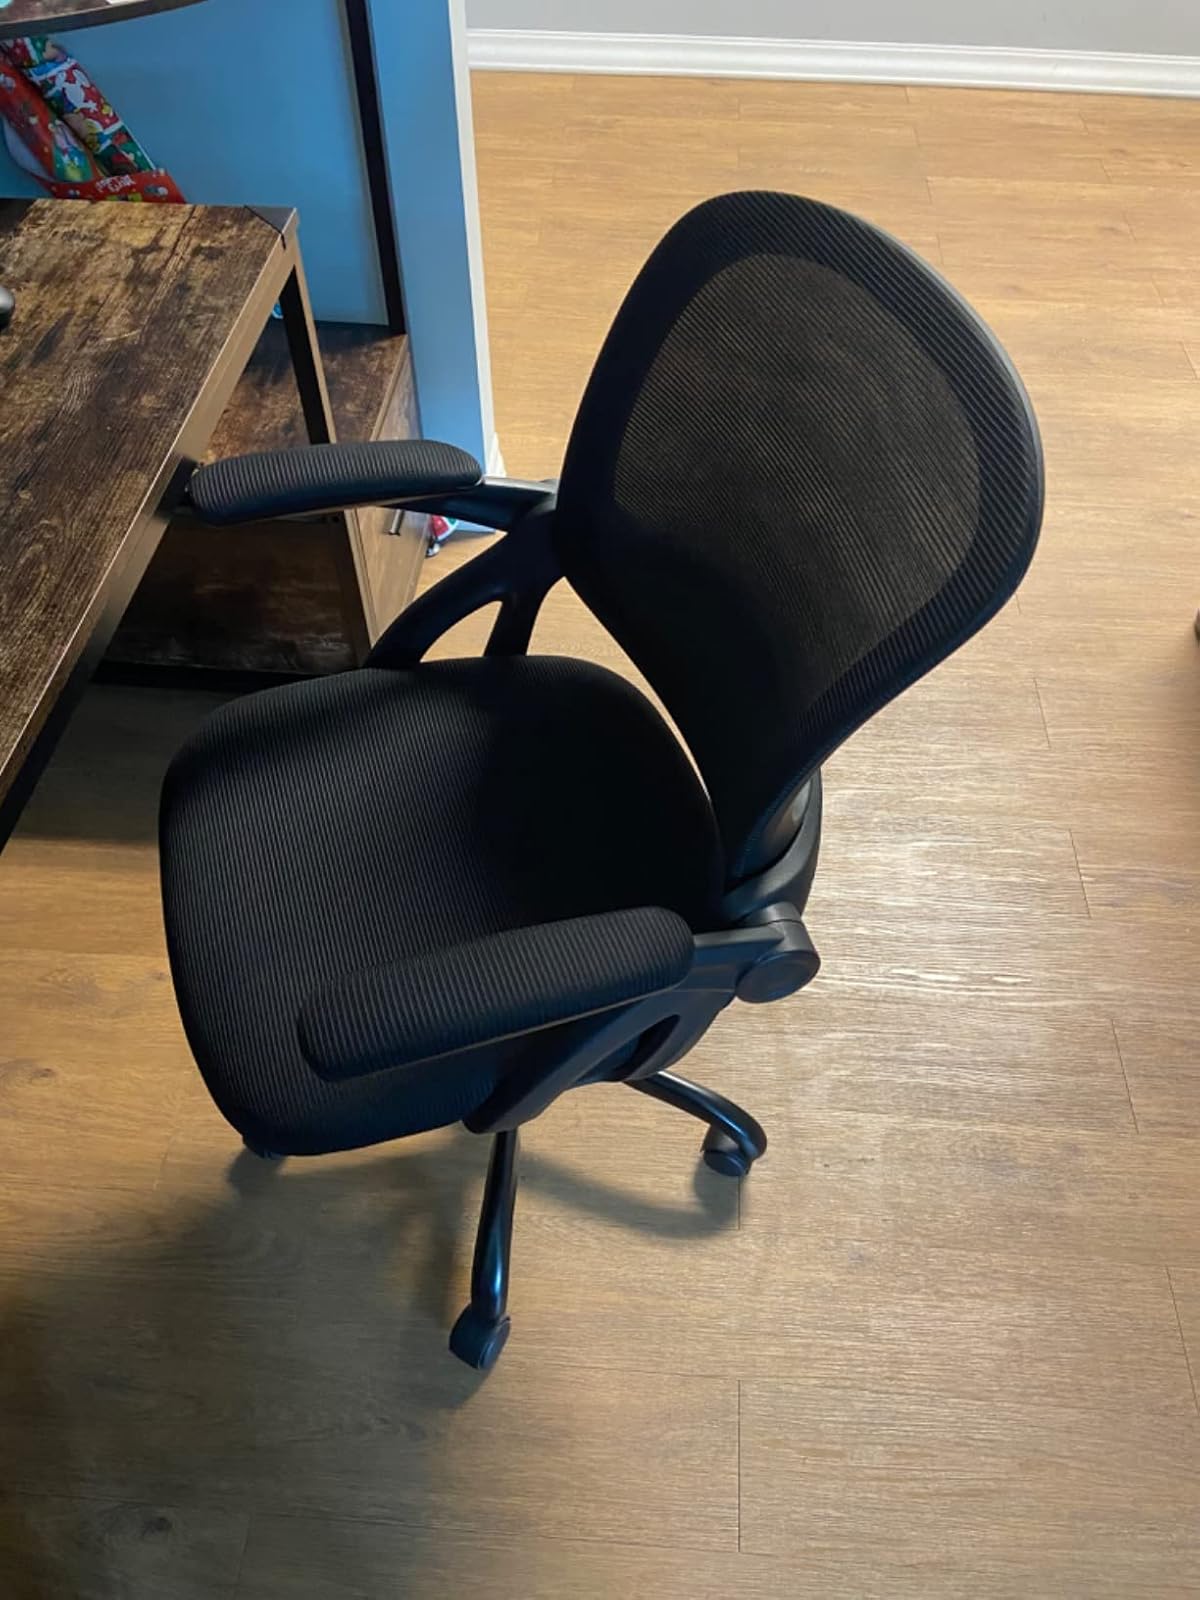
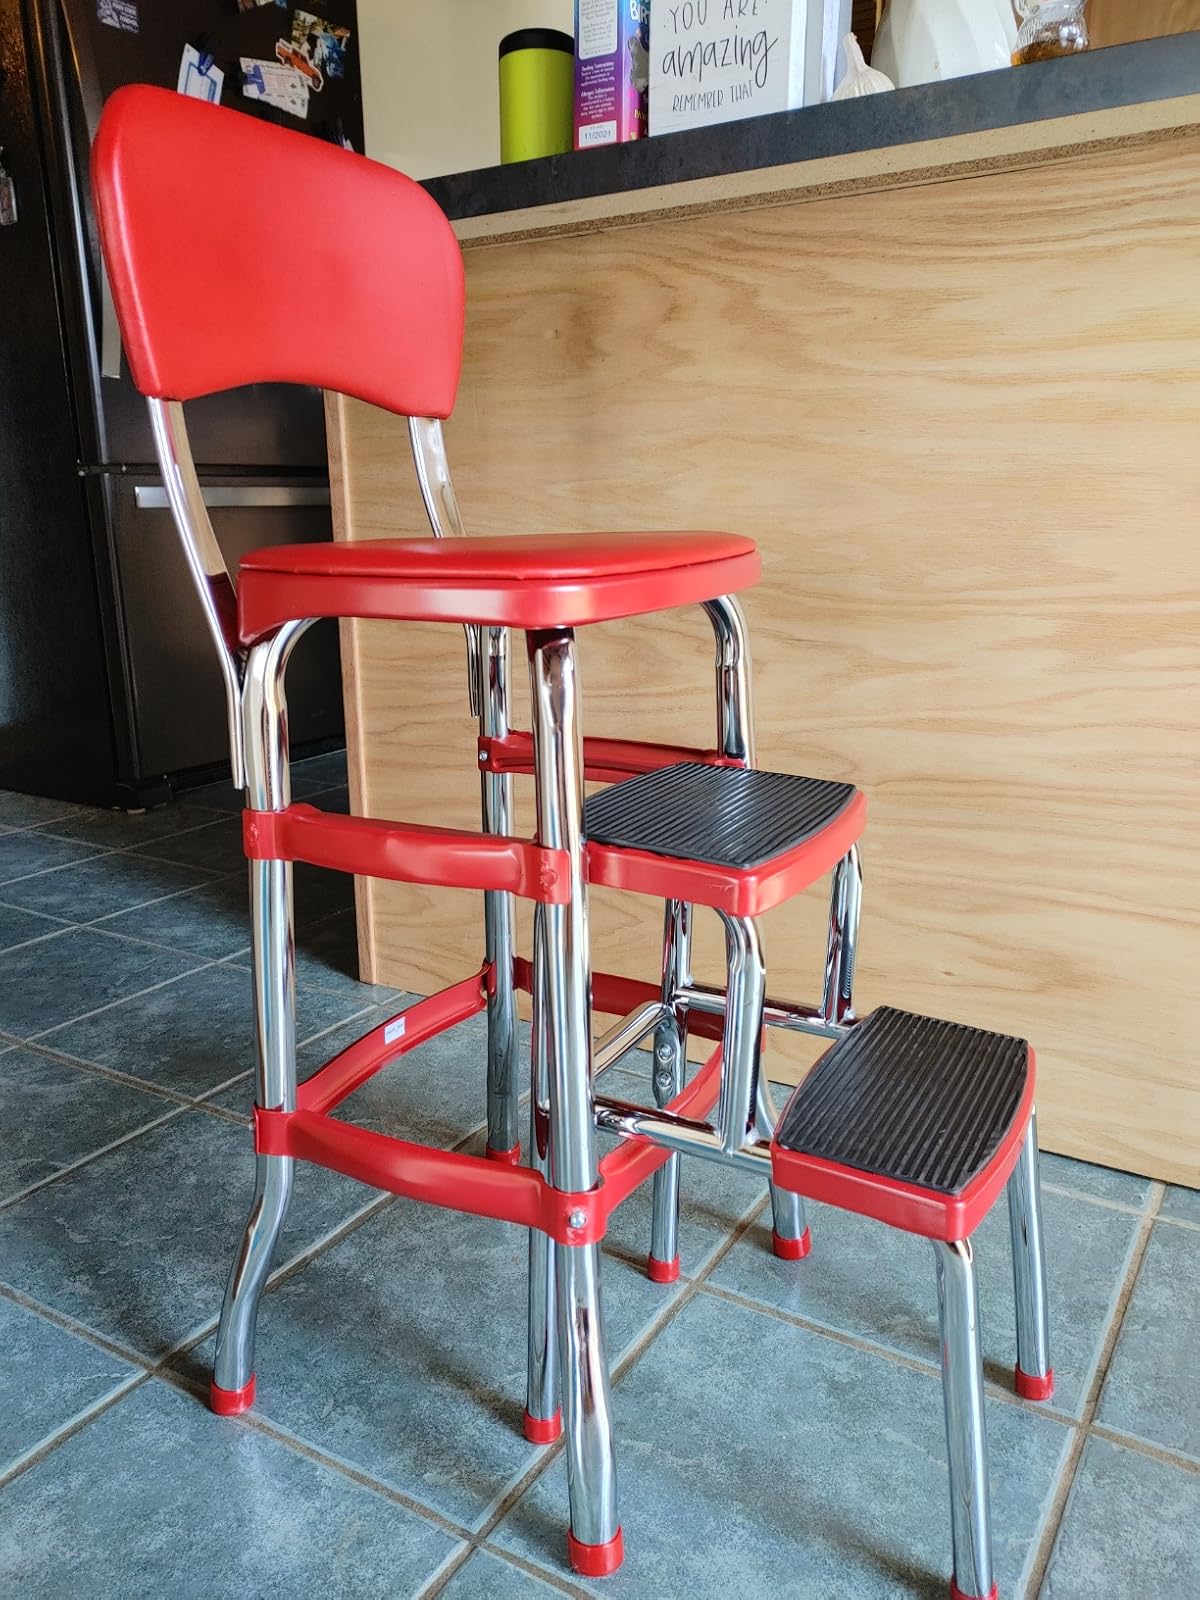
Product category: items_chair
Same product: no